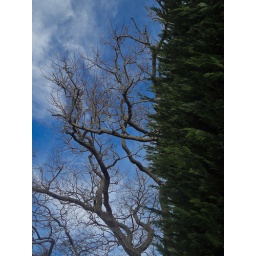
Hedge in the foreground with tree then the sky. Green and blue a good combination.